Maakri 19/21

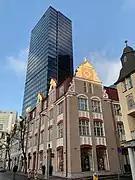
Maakri Torn and the Art Nouveau buildings

Maakri Kvartal's 110-metre tower is built between four over 100-year-old Art Nouveau style buildings that are also official cultural heritage monuments. During the 20th century, the historic buildings housed Theodor Grünwald's leather and footwear factory, later named "Union".